Károly Sándor

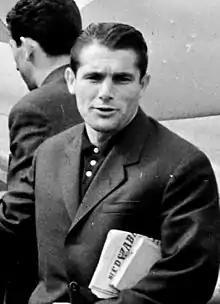
Sándor in 1961

Károly Sándor (26 November 1928 – 10 September 2014) was a Hungarian international footballer who earned 75 caps between 1949 and 1964, scoring 27 goals. Sándor also participated in the World Cups in 1958 and 1962. Sándor, who played as a right winger, played club football for MTK.